Michael Guetlein

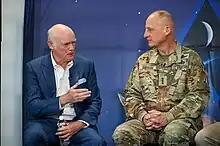
Guetlein (right) with United Launch Alliance CEO, Tory Bruno (left), 2023

From 1996 to 1997, Guetlein was stationed at Hurlburt Field, Florida, first serving as an AC-130U gunship sortie generation flight commander for the 4th Aircraft Maintenance Unit for six months. He then served AC-130H gunship flight commander for the 16th Aircraft Maintenance Unit. He was then assigned at the Pentagon as an intern at the Air Force headquarters, while he was studying at the George Washington University.